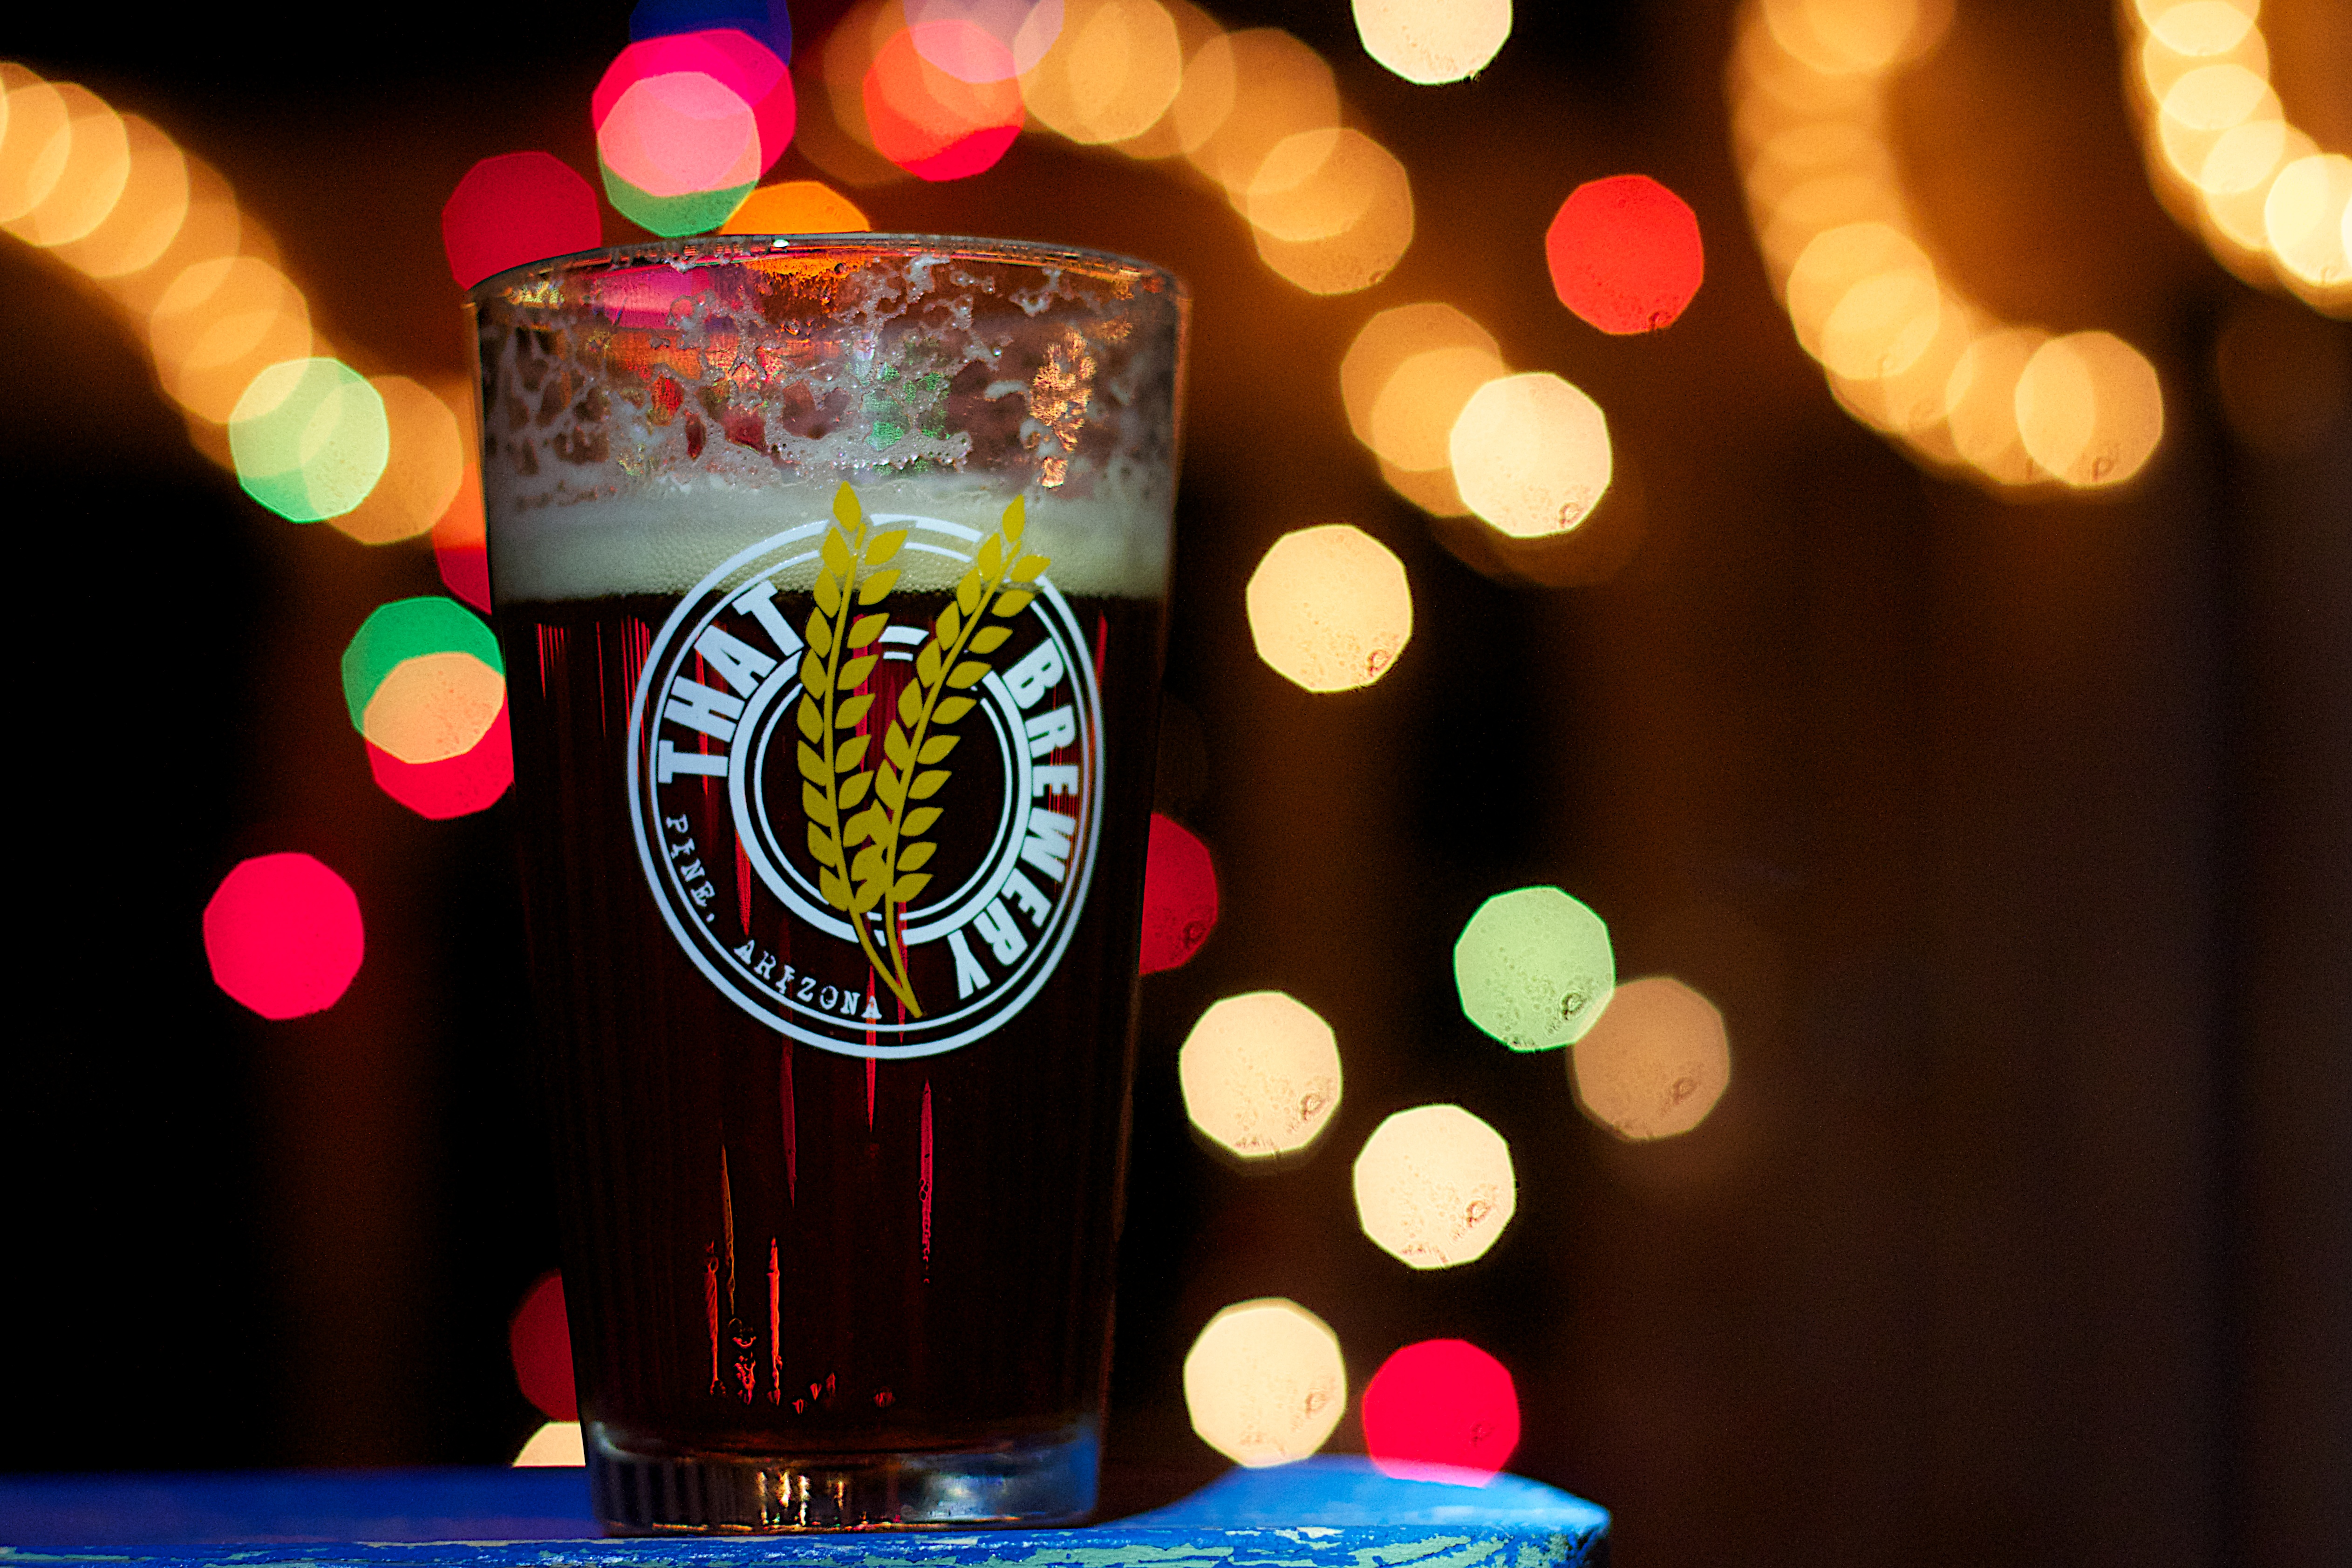
bokeh, color, drink, lighting, beer, liqueur, 2013365